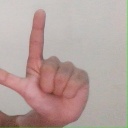
अक्षर: ल